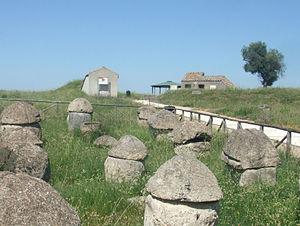
Champs d'urnes et cabanes d'accés aux tombes du site de Monterozzi (Latium - Italie)
Le site étrusque est pratiquement la seule source d'informations qui a permis de reconstituer la civilisation des Étrusques car peu de textes de leur langue ou des auteurs romains à leur sujet nous sont parvenus d'autant plus que la prégnance de la Rome antique a pratiquement occulté cette pré-histoire romaine.
La nécropole de Monterozzi est une nécropole étrusque proche de la ville de Tarquinia, en Italie. Elle a été inscrite en 2004 sur la liste du Patrimoine mondial de l'humanité établie par l'UNESCO, avec celle de Banditaccia.